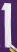
Number: 1